Capacitor types

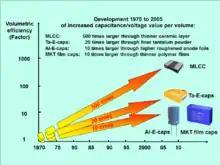
Capacitor volumetric efficiency increased from 1970 to 2005 (click image to enlarge)

As in other areas of electronics, volumetric efficiency measures the performance of electronic function per unit volume. For capacitors, the volumetric efficiency is measured with the "CV product", calculated by multiplying the capacitance (C) by the maximum voltage rating (V), divided by the volume. From 1970 to 2005, volumetric efficiencies improved dramatically.